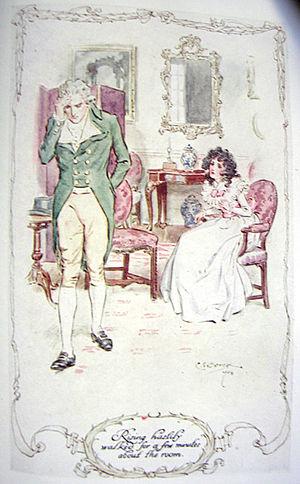
Sense and Sensibility (Jane Austen) ch 31
Sense and Sensibility est le premier roman publié de la femme de lettres anglaise Jane Austen. Il paraît en 1811 de façon anonyme puisqu'il était signé by a Lady. En effet, sa position sociale interdisait à Jane Austen de signer de son nom un roman destiné à la vente, mais elle ne voulait pas cacher qu'il était l'œuvre d'une femme.